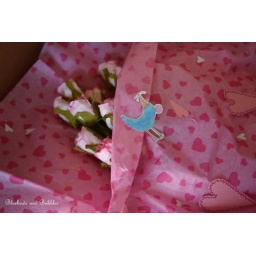
I tucked some roses in the box for my swap partner Heidi.